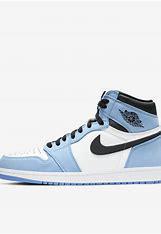
Brand: Jordan
Model: 100